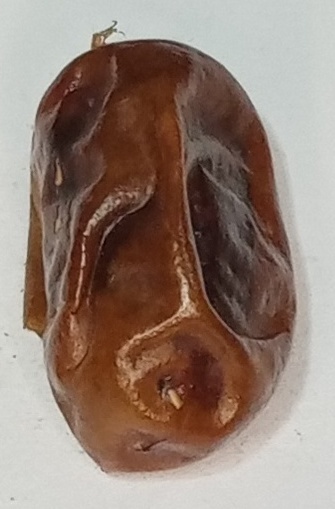
Variety: fasli-toto
Size: medium
Grade: grade-1